German Americans

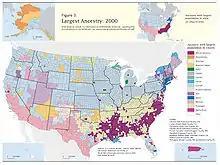
U.S. Ancestries by County, Germany in light blue, census

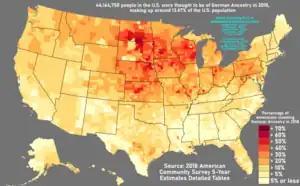
Distribution of Americans claiming German Ancestry by county in 2018

In the aftermath of World War II, millions of ethnic Germans were forcibly expelled from their homes within the redrawn borders of Central and Eastern Europe, including the Soviet Union, Poland, Czechoslovakia, Romania, Hungary and Yugoslavia. Most resettled in Germany, but others came as refugees to the United States in the late 1940s, and established cultural centers in their new homes. Some Danube Swabians, for instance, ethnic Germans who had maintained language and customs after settlement in Hungary and the Balkans, immigrated to the U.S. after the war.